Carandiru (film)

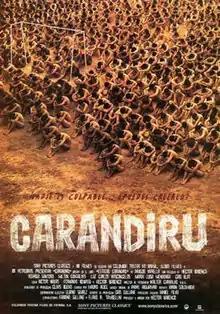
Theatrical release poster

Carandiru is a 2003 drama film directed by Héctor Babenco. It is based on the memoir "Estação Carandiru" by Dr. Drauzio Varella. It follows Drauzio (Luiz Carlos Vasconcelos), a physician and AIDS/HIV specialist, volunteering work in the Carandiru Penitentiary, the largest prison in Latin America, in São Paulo, shortly before the 1992 massacre, where 111 prisoners were killed by police forces. The film was shot on location, on the then deactivated prison, months before its demolition in 2002.